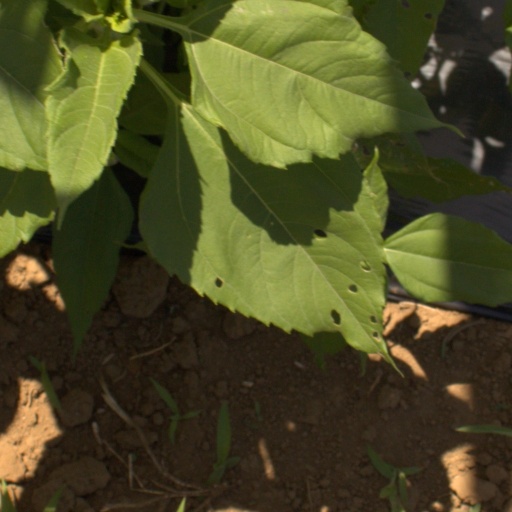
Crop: Jerusalem artichoke